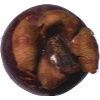
Label: Mangostan 1